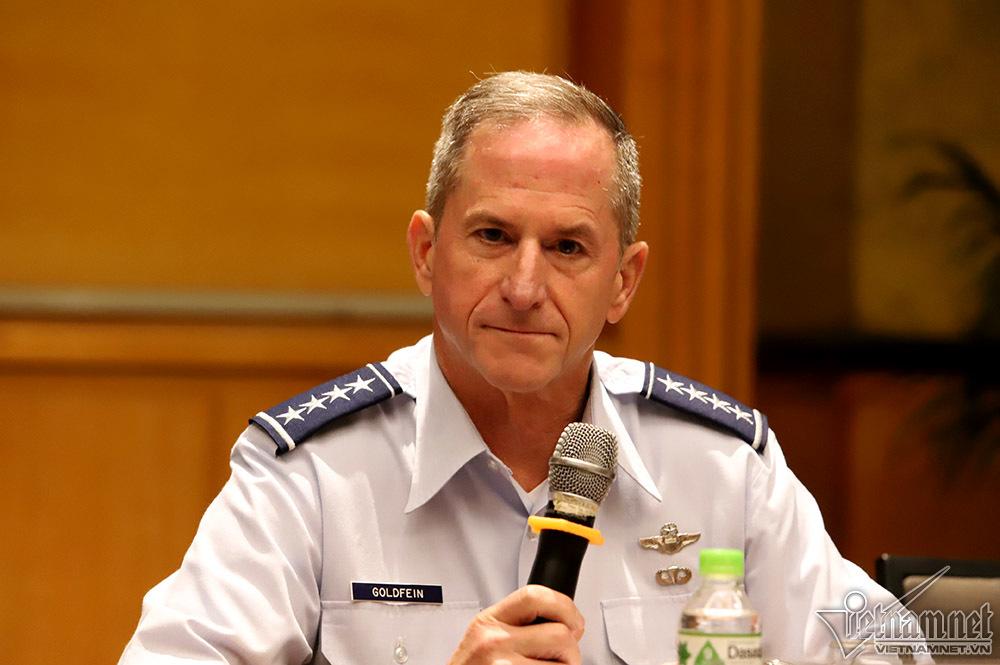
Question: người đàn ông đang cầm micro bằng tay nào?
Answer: đang cầm micro bằng tay trái